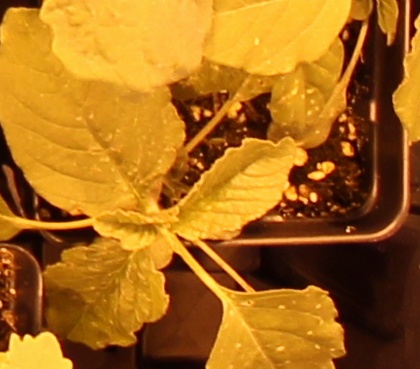
Label: Palmer Amaranth